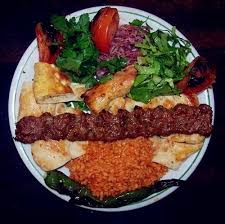
Yemek: kebap